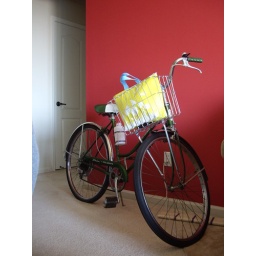
Vintage Schwinn Collegiate, with bike basket custom installed by Peter and full picnic bag supplied by Natalie ;)